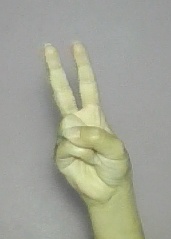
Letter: taa